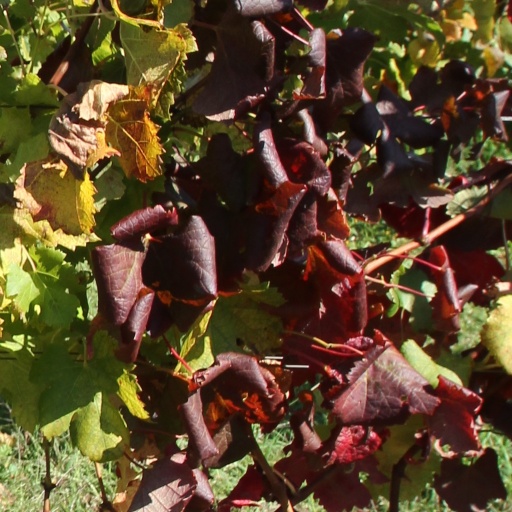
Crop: grape